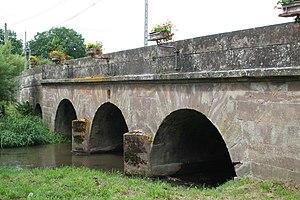
Pont sur la Belvite à Xaffévillers (Vosges)
Xaffévillers est une commune française située dans le département des Vosges, en région Grand Est.